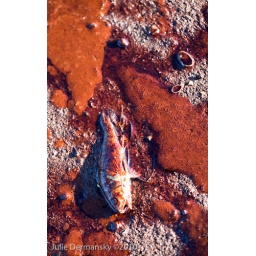
Dead fish in oil on the beach